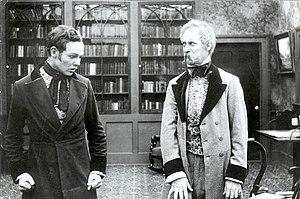
Un lâche est un film muet américain réalisé par Thomas H. Ince et Reginald Barker, sorti en 1915.